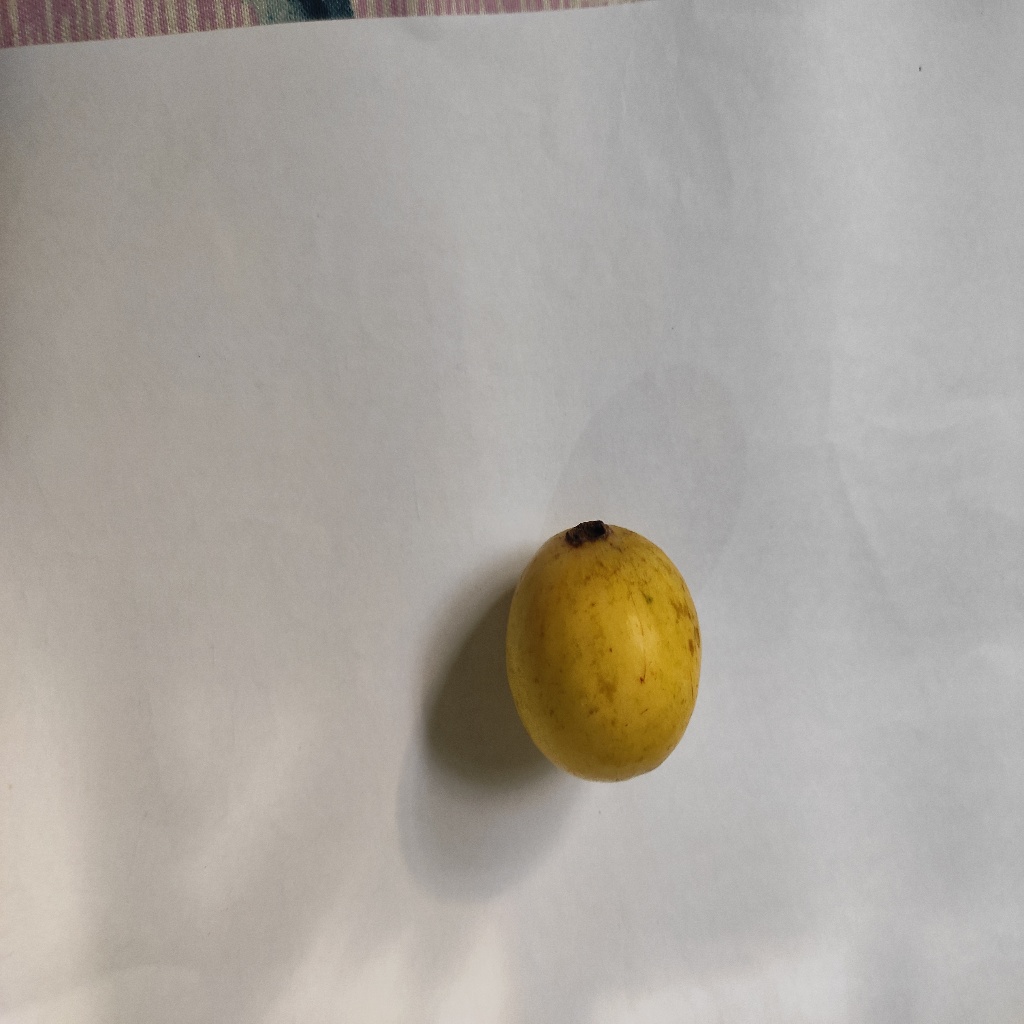
Crop: guava
Quality class: Class_A